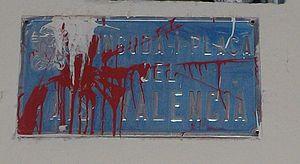
Les dénominations du territoire de la Communauté valencienne sont multiples. Bien que « Comunitat Valenciana » soit la seule ayant un caractère officiel selon l'actuel statut d'autonomie de cette Communauté autonome d'Espagne, ce même texte mentionne dans son préambule deux autres dénominations historiques du territoire, celle de « Royaume de Valence » et celle de « Pays valencien ». Selon le texte, la première fait référence à l'origine historique la plus lointaine de la conception territoriale valencienne, tandis que la seconde renvoie à l'origine du concept moderne d'autogouvernance de ce même territoire.